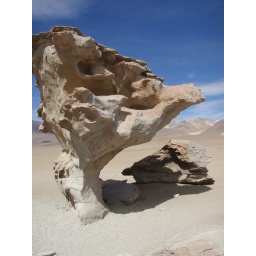
Perhaps the worlds most photographed rock tree in the middle of the Atacaman dessert.